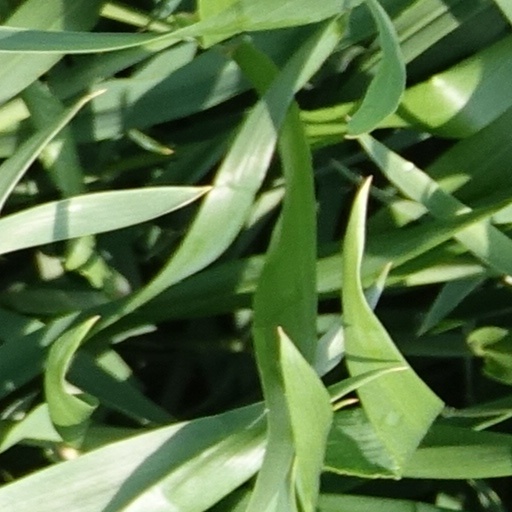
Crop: wheat